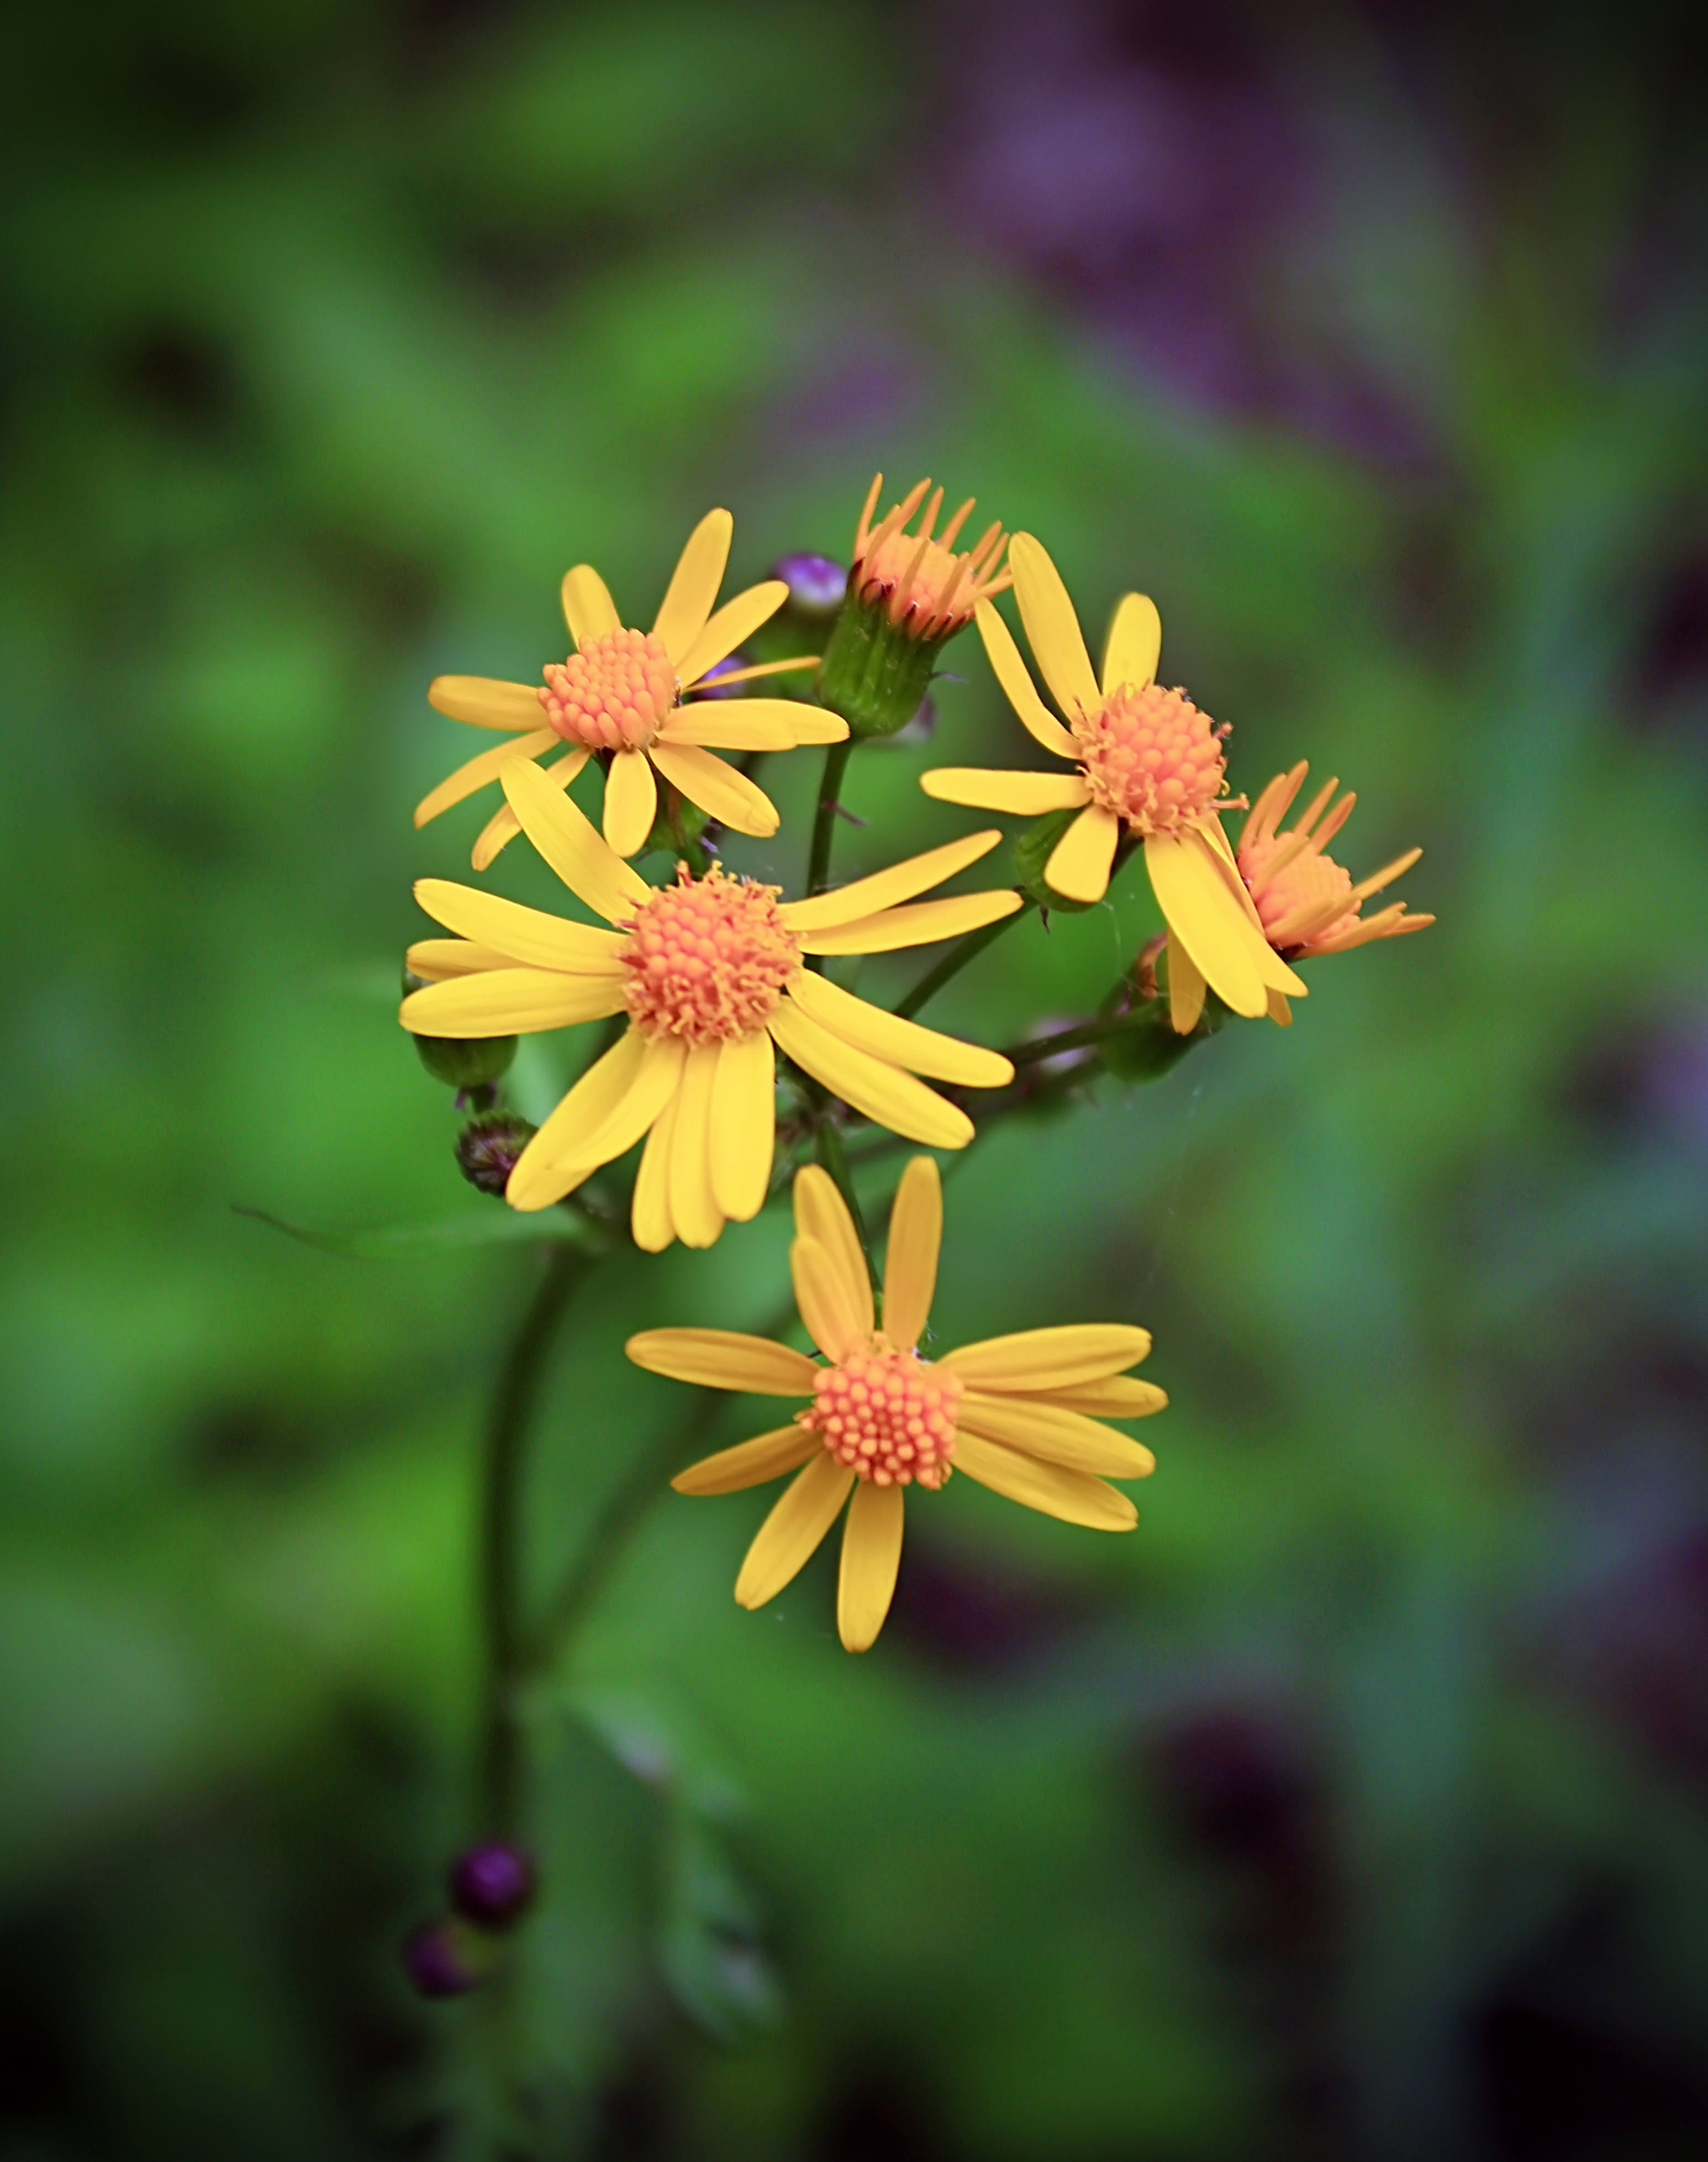
nature, blossom, plant, hiking, leaf, flower, petal, spring, macro, botany, yellow, flora, plants, wildflower, flowers, close up, creativecommons, vegetation, poconos, pikecounty, wildflowers, pennsylvania, delawarestateforest, thunderswamptrail, groundsel, balsamgroundsel, macro photography, flowering plant, daisy family, plant stem, land plant